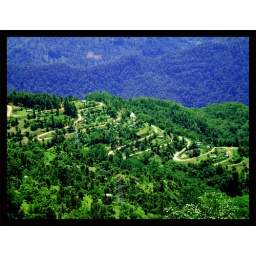
difference in hues. the near green hills and the farther blue hills.